Walter Mills (VC)

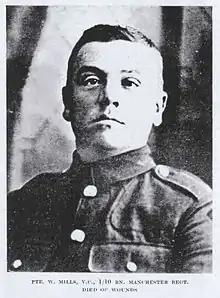

Walter Mills VC (21 July 1894 – 11 December 1917) was an English recipient of the Victoria Cross, the highest and most prestigious award for gallantry in the face of the enemy that can be awarded to British and Commonwealth forces.